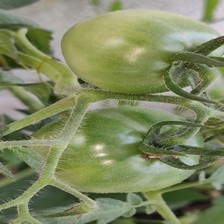
Label: tomato